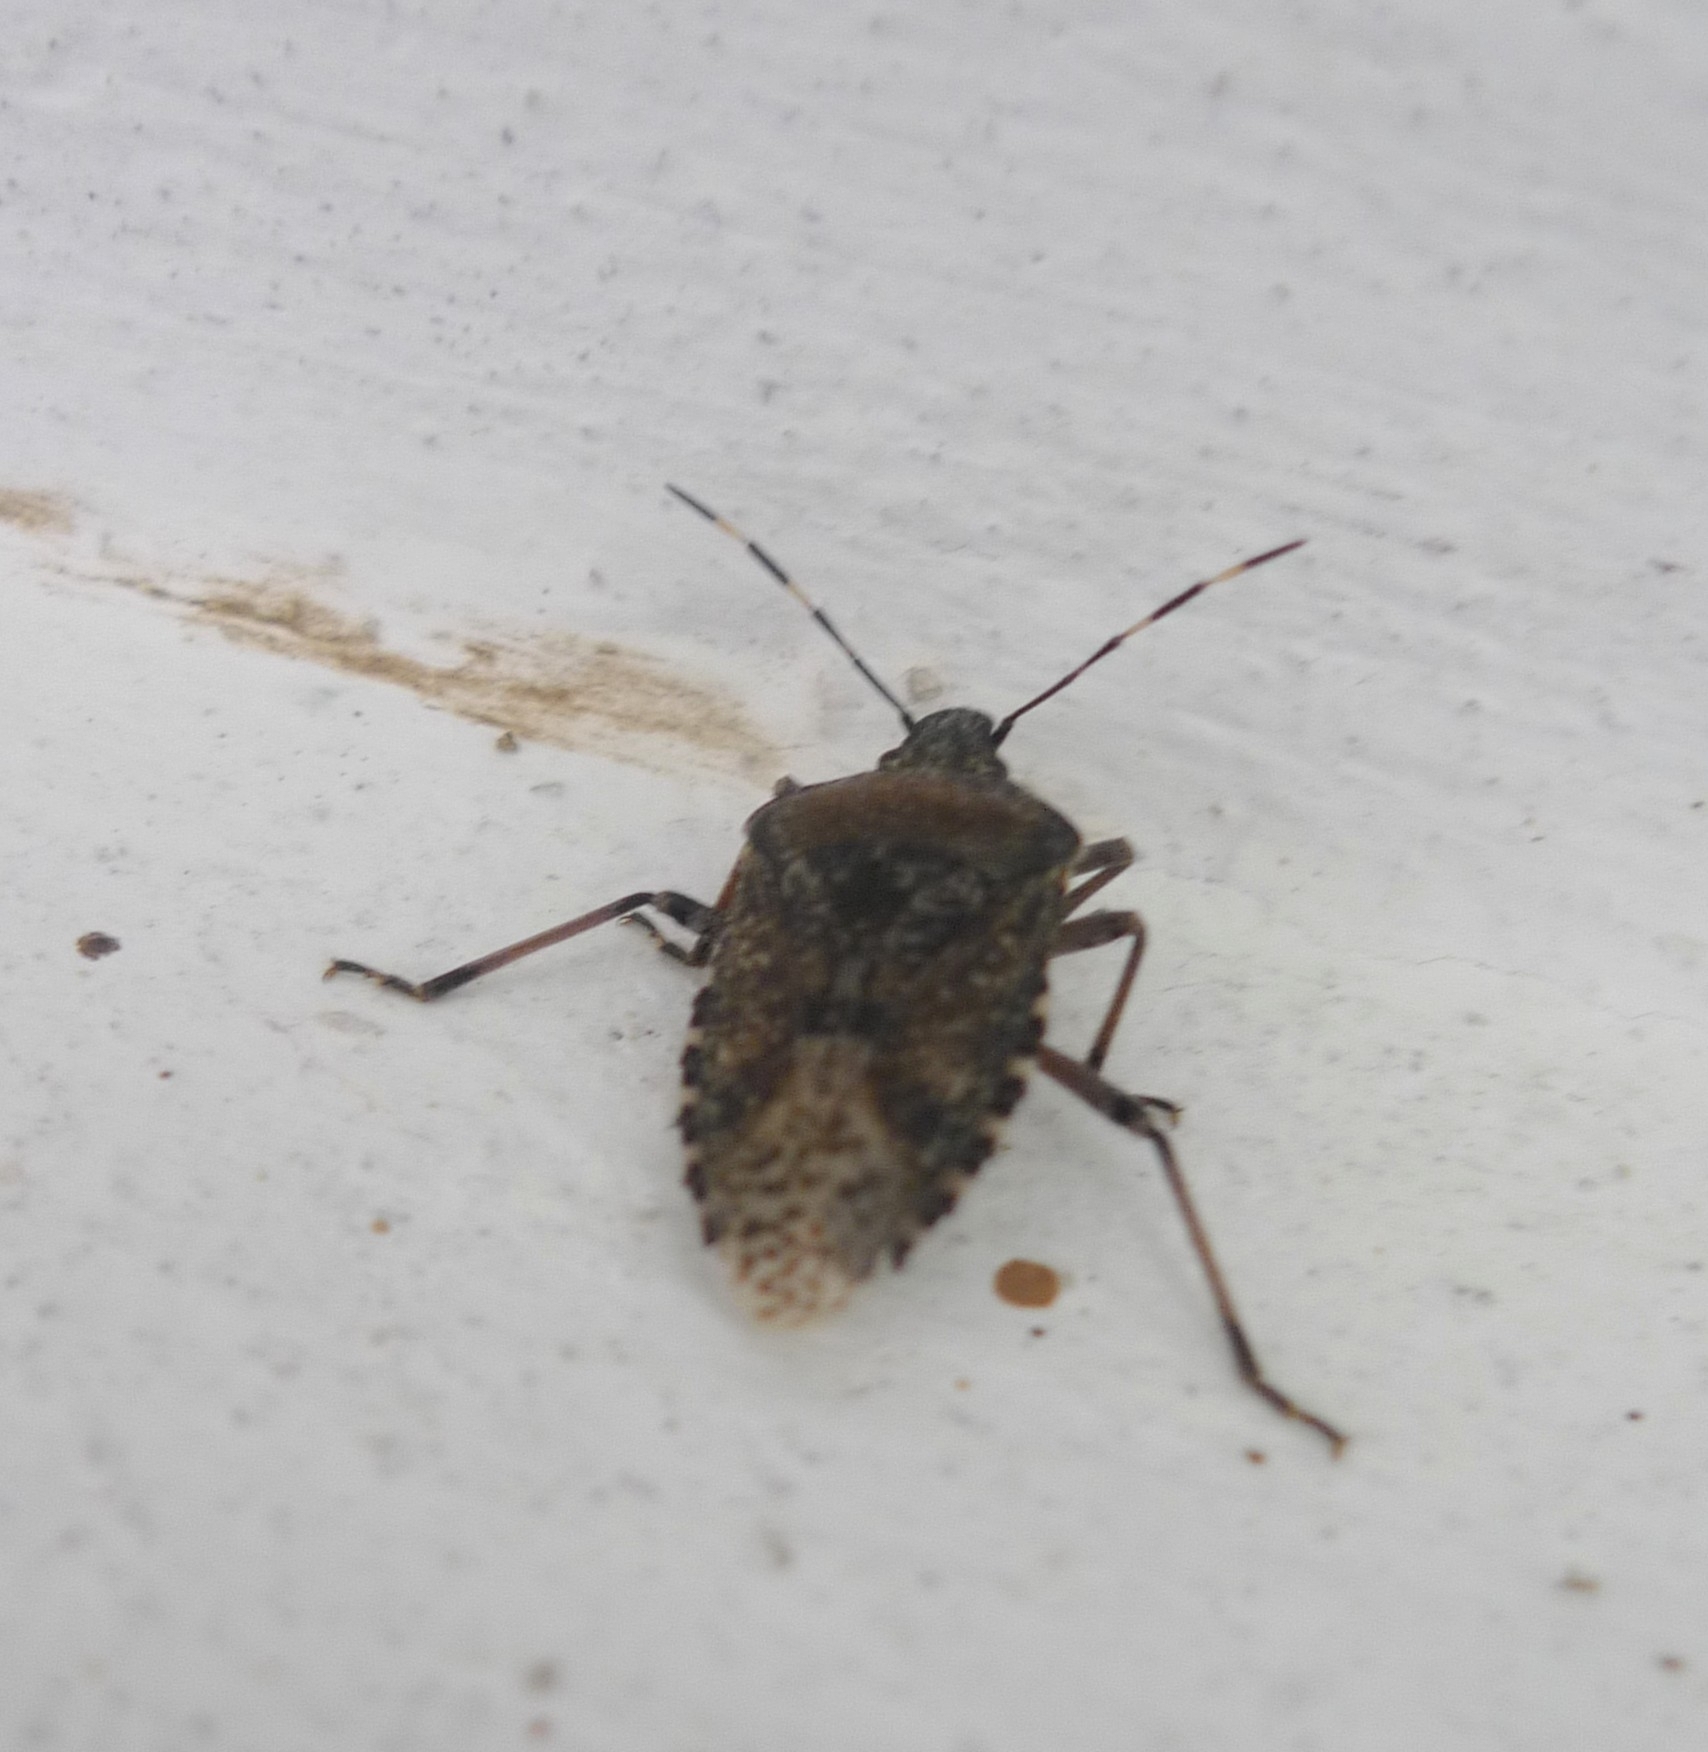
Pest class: stink_bug